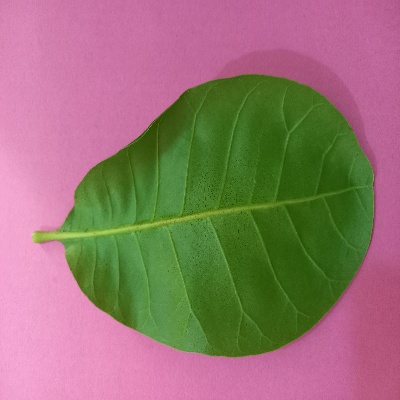
Crop: Cashew
Condition: healthy